German Badminton Association

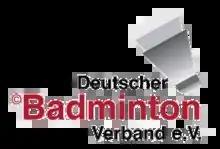

German Badminton Association (DBV) is the national governing body for the sport of badminton in Germany. The association consists of state badminton associations from 16 states of Germany.